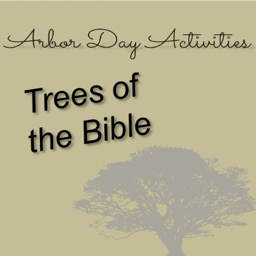
a good list of activities that focus on the trees of poetry book !